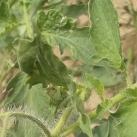
Crop: Tomato
Condition: virosis-d